Overland Relief Expedition

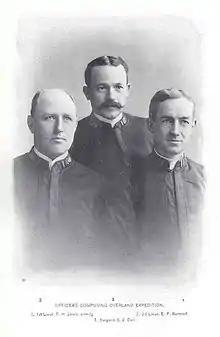
Members of the Overland Relief Expedition

In 1892, the government began a project of importing reindeer from Siberia to Alaska, and teaching the natives how to raise the animals in order to have a steady and dependable food supply. The reindeer were obtained by Captain Michael Healy, who was known and trusted by the Siberian natives. Sheldon Jackson, the General Superintendent of Alaska, used his influence in the United States Congress to raise funds to purchase and care for the animals, and was placed in overall charge of training the herders.